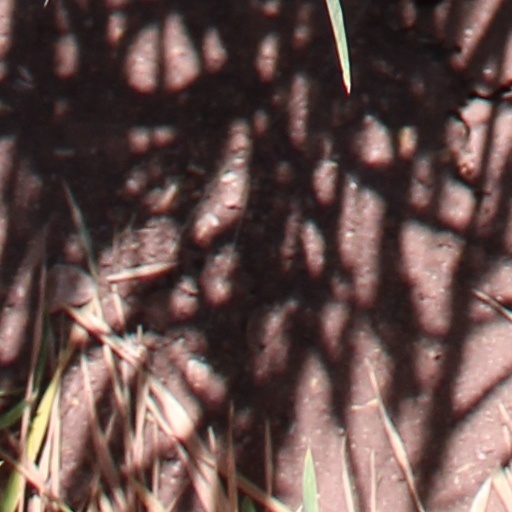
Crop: wheat